Hibbertopteridae

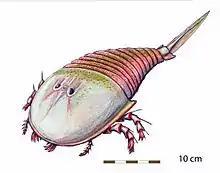
Restoration of "Campylocephalus".

Hibbertopterids were large mycteropoid eurypterids characterised by their broad prosomas (heads), hastate (e.g. shaped like a "gladius", a Roman sword) telsons (which were the posteriormost division of the body) with paired keels and a covering of ornamentation in the shape of scales across their exoskeletons. More shared features are the presence of tongue-shaped scales on the margins of the tergites of the opisthosoma (the abdomen) and that the fourth pair of appendages were covered in spines. The prosoma of the hibbertopterids possessed lobes that were positioned posterolaterally (posteriorly on both sides).